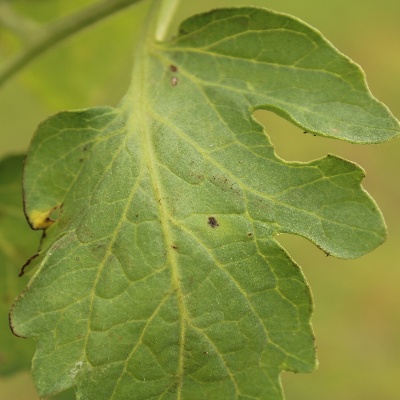
Crop: Tomato
Condition: septoria leaf spot